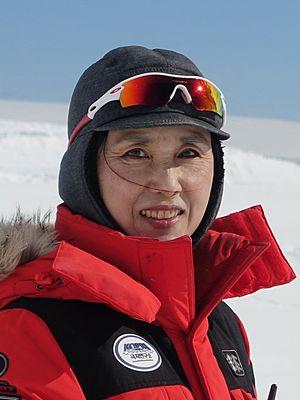
In-Young Ahn est une scientifique sud-coréenne.